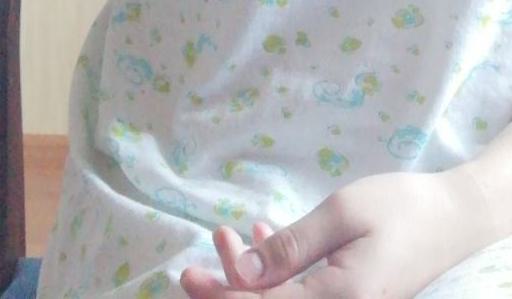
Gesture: no_gesture